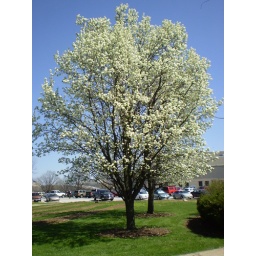
Covered in beautiful white flowers! Blooms in early spring. Safe tree to plant in part shade or full sun.